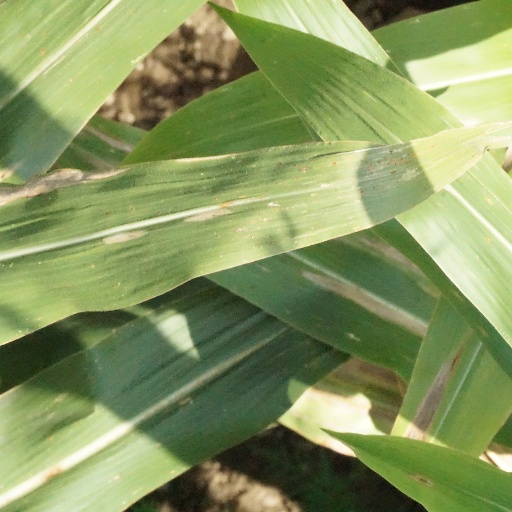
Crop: maize; corn